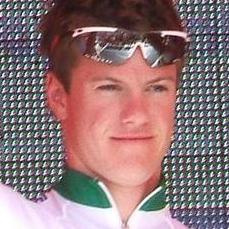
Age: 22